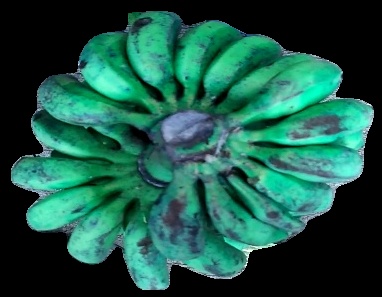
Variety: rasbale
Grade: grade3